Duke of Gor

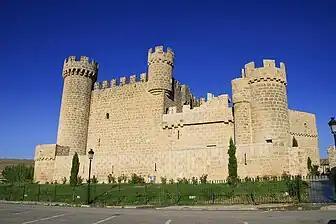
Castle of Olmillos de Sasamón (Province of Burgos).

By way of this marriage all the domains and possessions of the Valoria family, including the castle of Olmillos de Sasamón, province of Burgos, and all their fiefs were incorporated into the duchy of Gor. She was born in Valladolid on 16 December 1797, and died on 14 April 1867. His wife was the daughter of Jaime Giráldez Mendoza, and María de Cañas Portocarrero, and VI Countess of Lérida and VII Viscountess of Valoria. They had ten children: 1st Mauricio (1819-1877), future III Duke of Gor and IX Viscount of Valoria, 2nd María del Carmen, I Marchioness of Santa Isabel, 3rd María Josefa, married to , 4th María Luisa (1823-1888) married to José Alvarez de las Asturias Bohórquez, XVII , 5th Nicolás married to María de la Consolación Ponce de León Balleras, VII Count of Lérida, 6th Jacoba, VIII , 7th Encarnación, 8th María Rosario, 9th José, VII , and 10th Jaime, Count of Canillas de los Torneros. His son succeeded him: